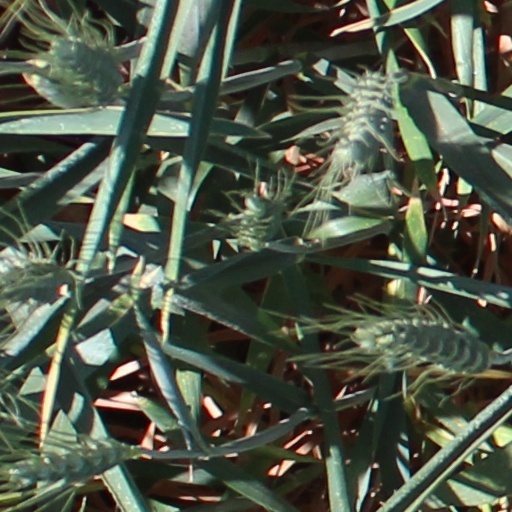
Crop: wheat